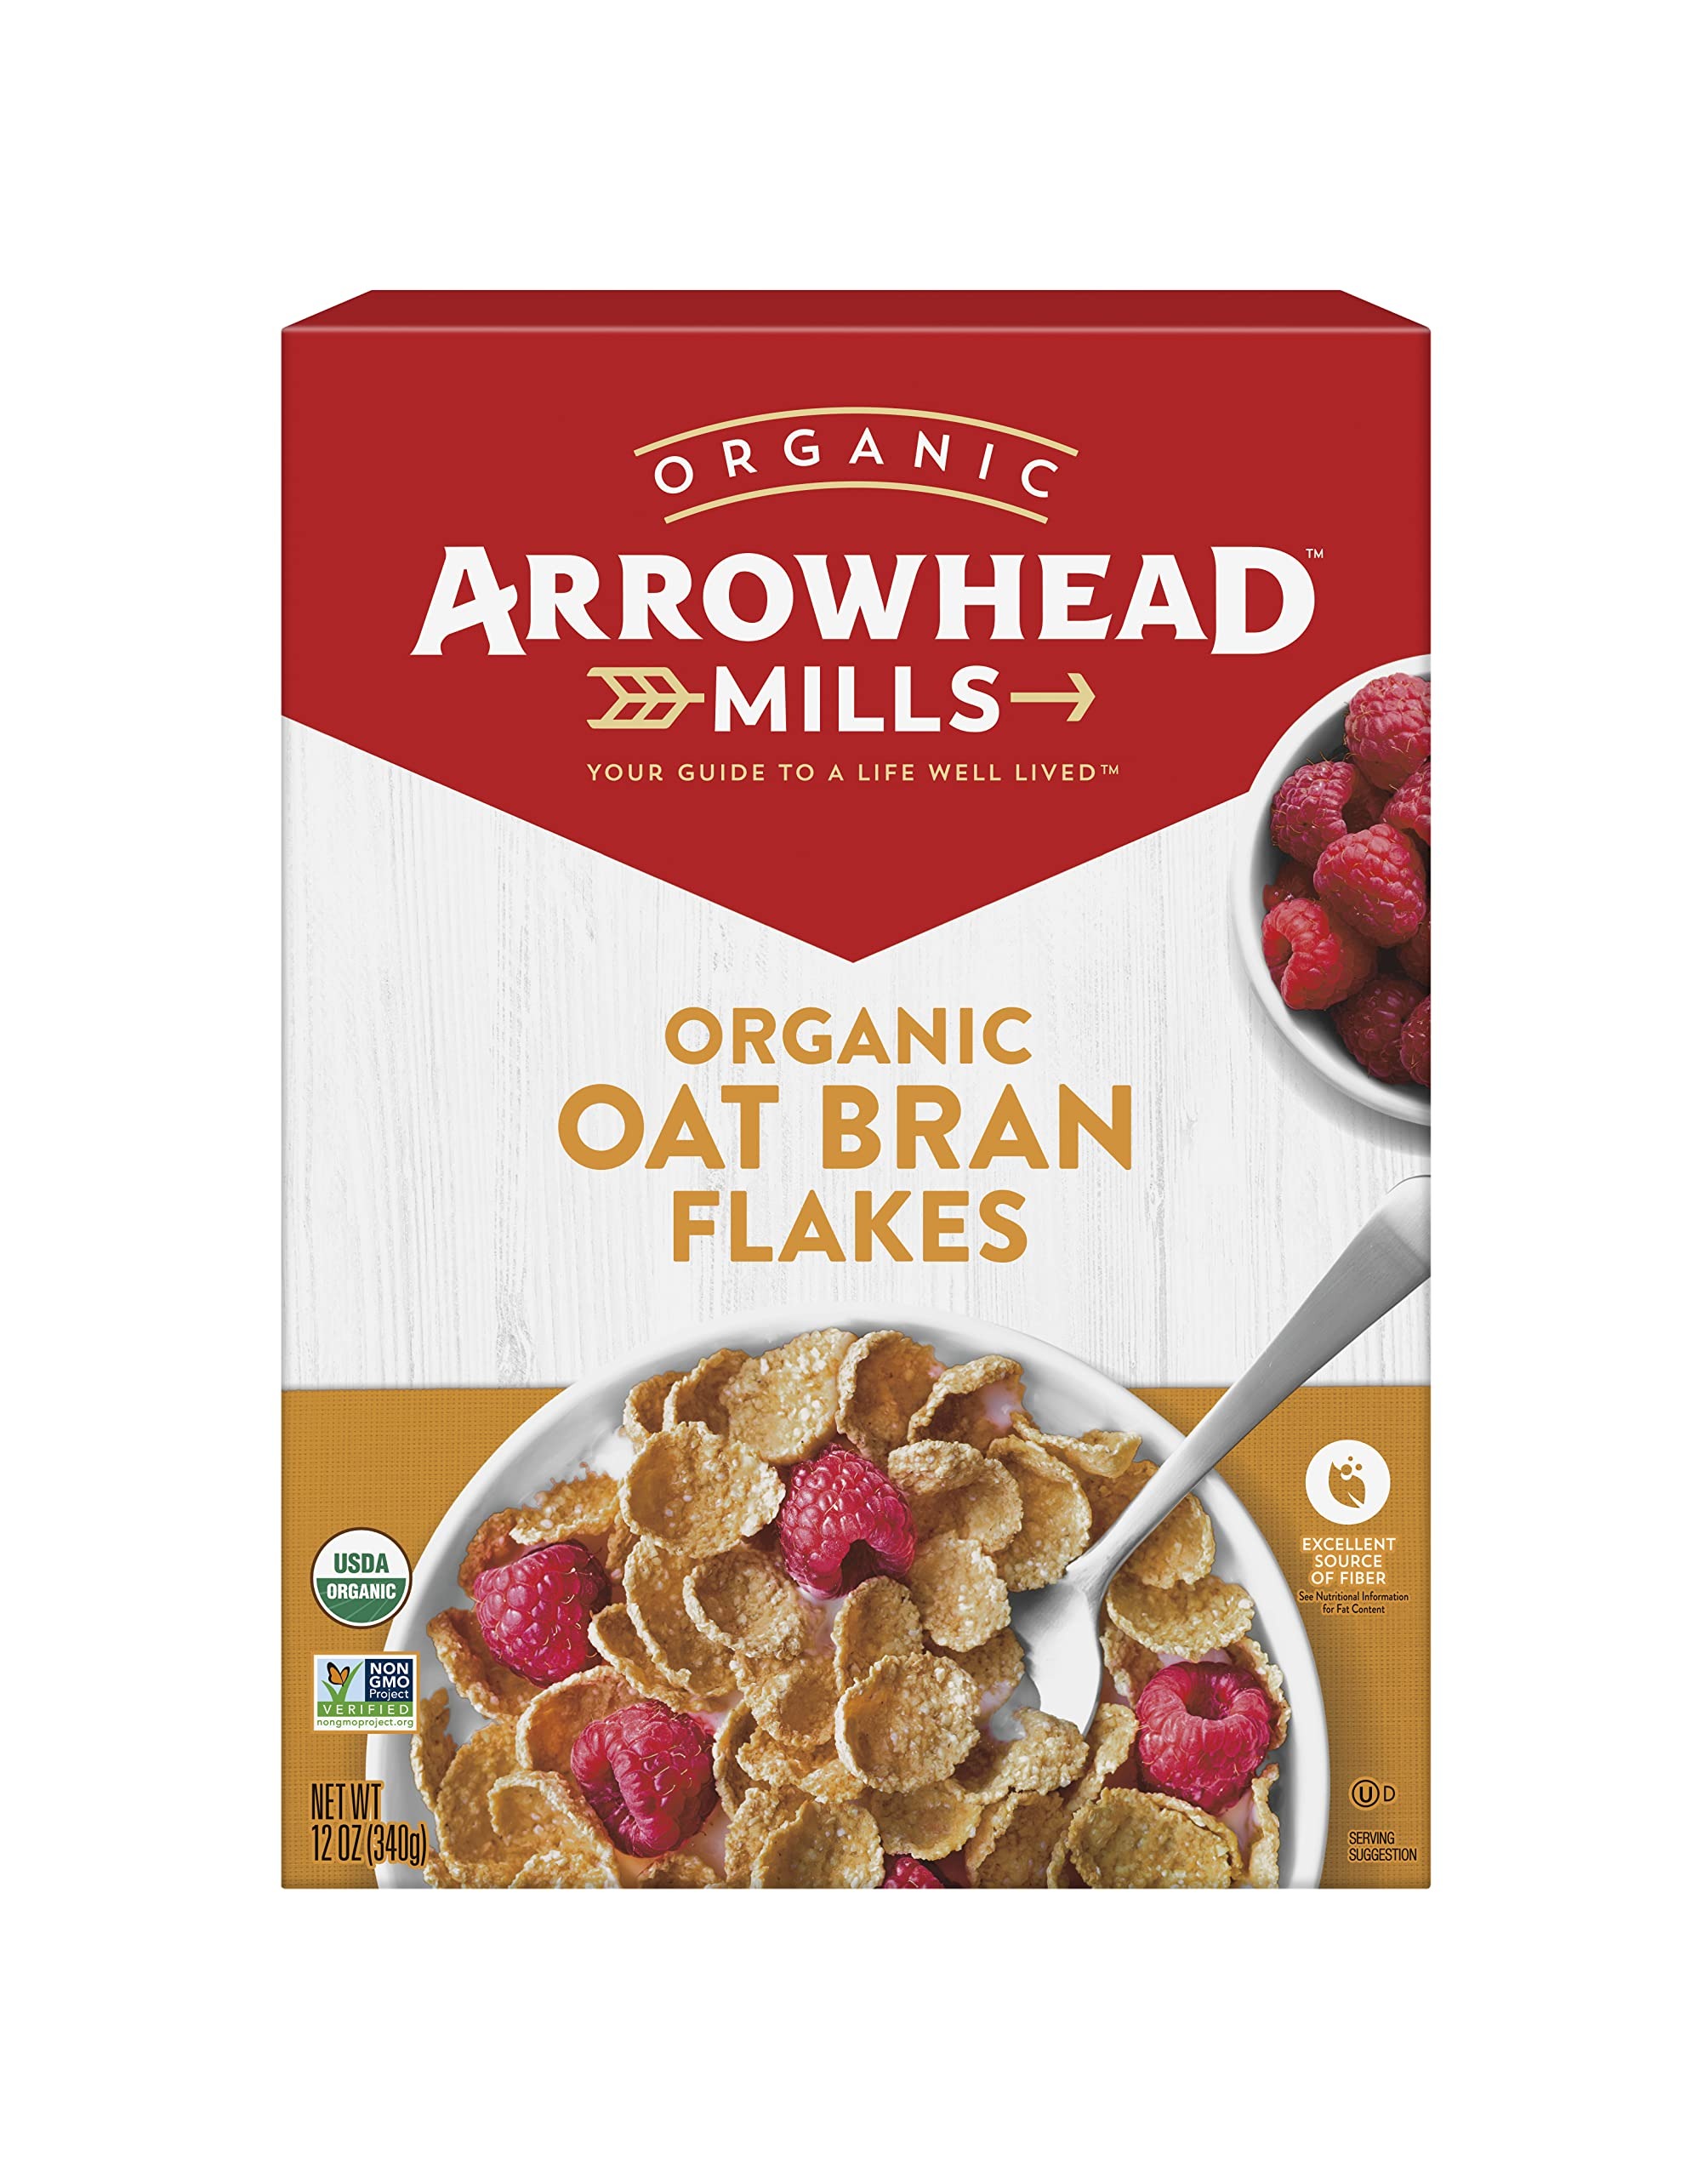
Item Name: Arrowhead Mills Organic Cereal, Oat Bran Flakes, 12 Oz. Box
Bullet Point 1: Contains 1 - 6 ounce box of cereal
Bullet Point 2: Certified Organic, Non GMO Project Verified
Bullet Point 3: 100% commitment to quality
Bullet Point 4: Made with oats and sweetened with all natural fruit juice
Bullet Point 5: 16 grams of whole grains per serving make this a cereal a nutritious breakfast
Value: 12.0
Unit: Ounce

Price: 21.05